Fragile Dreams: Farewell Ruins of the Moon

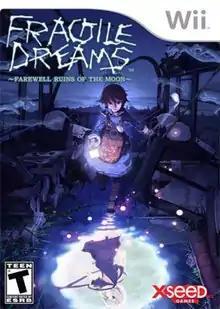
North American box art featuring the main characters Seto (center) and Ren (bottom)

is an action role-playing game for the Wii developed by Namco Bandai Games in co-operation with Tri-Crescendo. The game was released by Namco Bandai Games in Japan on January 22, 2009. It was later published by Xseed Games in North America on March 16, 2010, and in Europe by Rising Star Games on March 19, 2010, followed by its release in Australia on April 1, 2010.